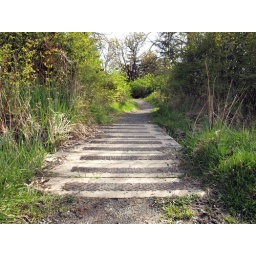
Ok i done it in my search for wooden bridges i got to a rain water drain bridge!